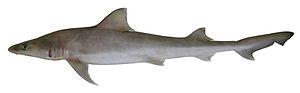
Les Hemigaleidae sont une famille de requins de l'ordre des Carcharhiniformes.
Hemigaleus est un genre de requins.
Hemigaleus australiensis est une espèce de requins endémique du nord de l'Australie.